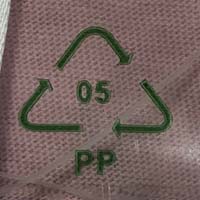
Plastic recycling code class: 5_polypropylene_PP